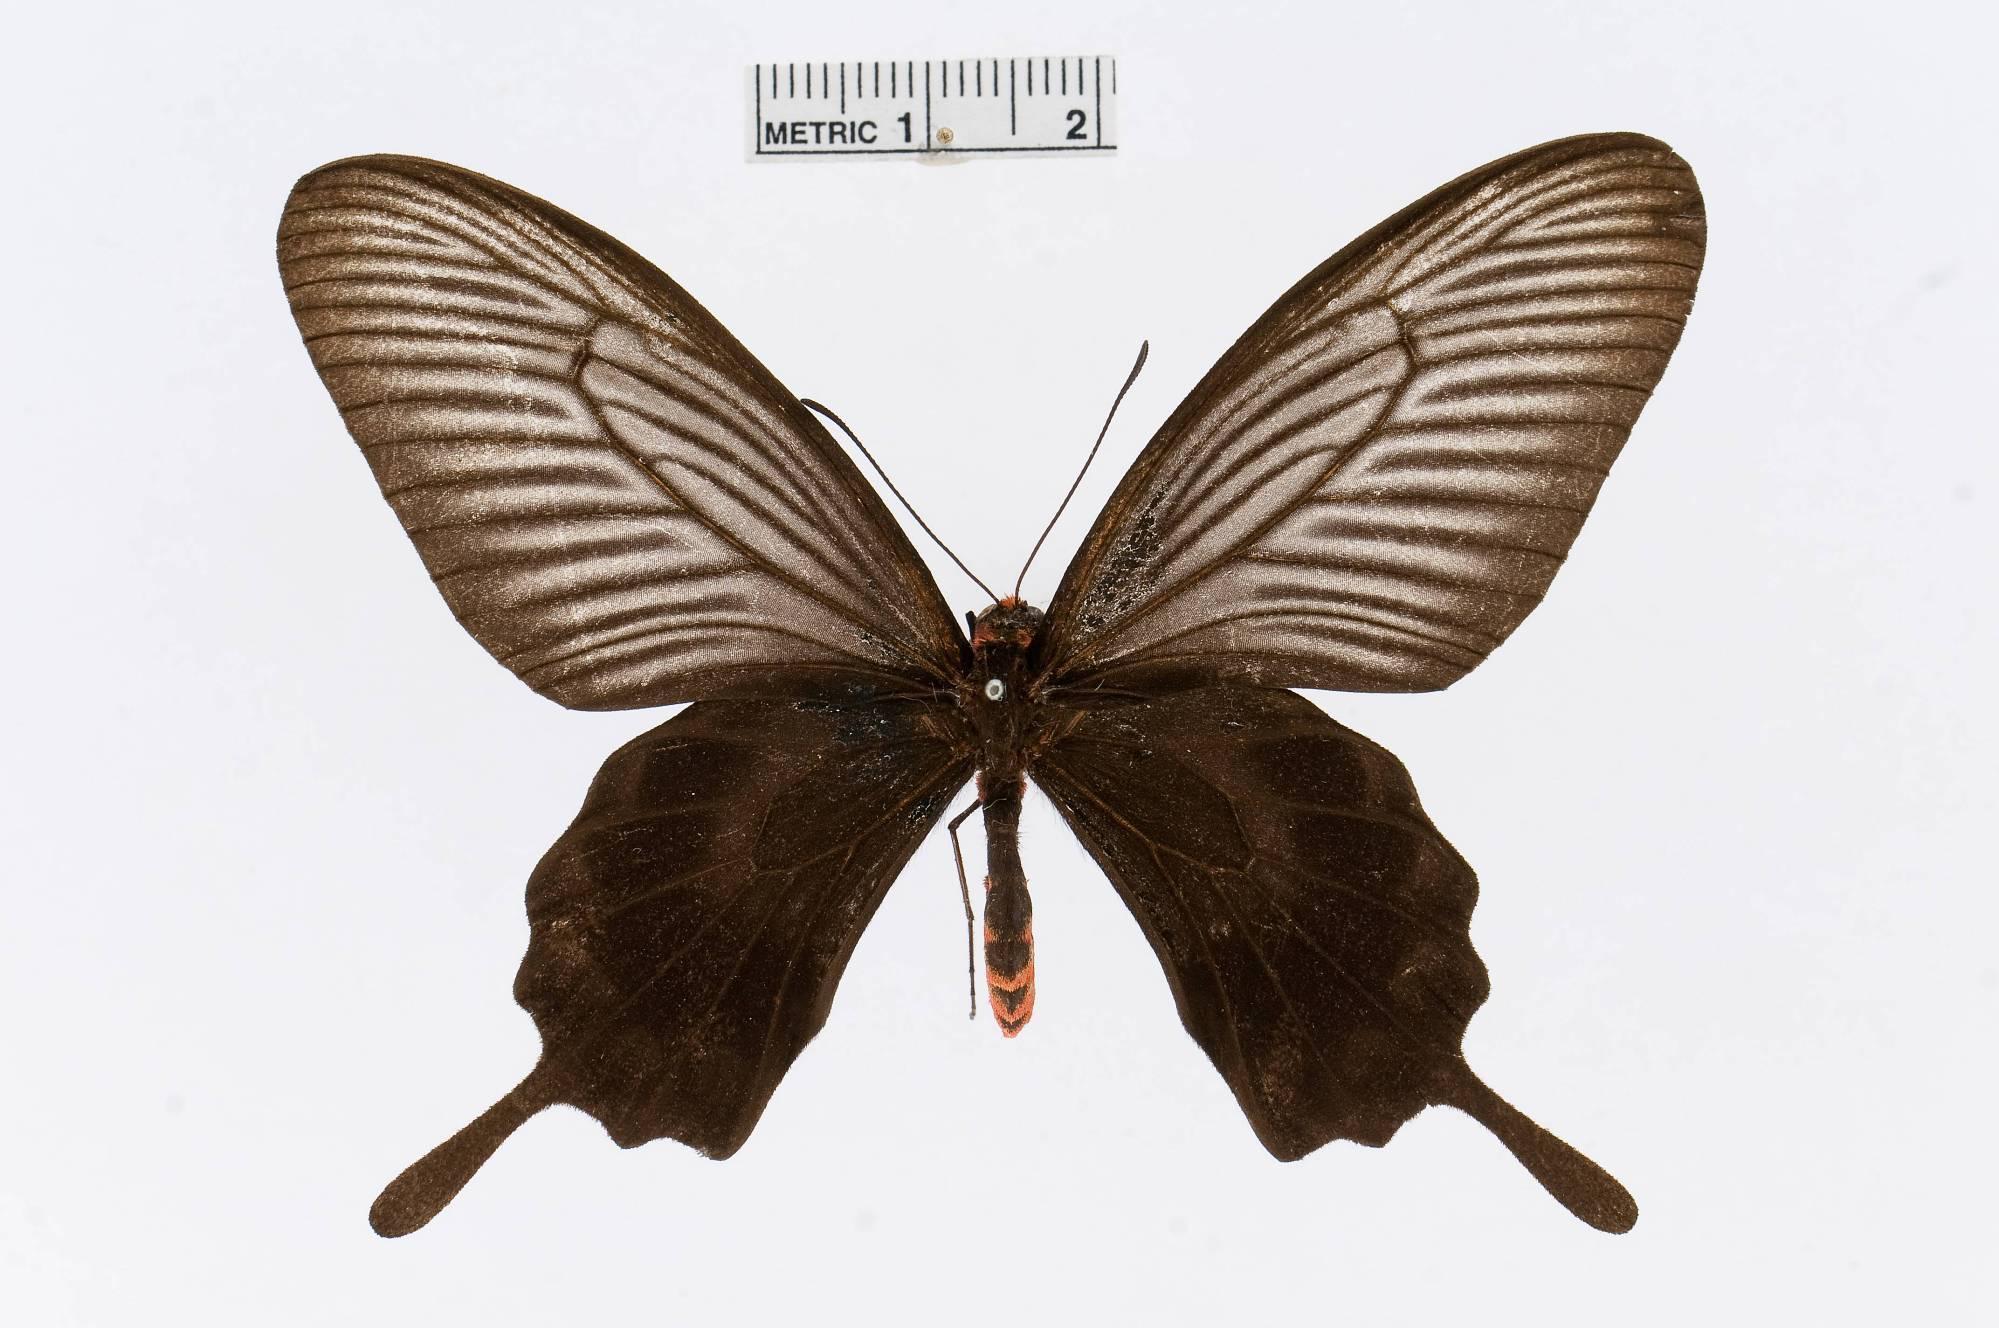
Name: Pachliopta atropos
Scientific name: Pachliopta atropos
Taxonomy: Animalia, Arthropoda, Insecta, Lepidoptera, Papilionidae, Papilioninae
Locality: Palawan, [Not Stated], Philippines
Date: [Not Stated]